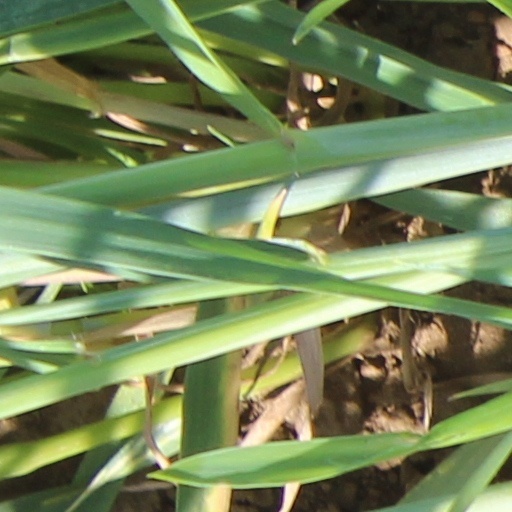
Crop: wheat